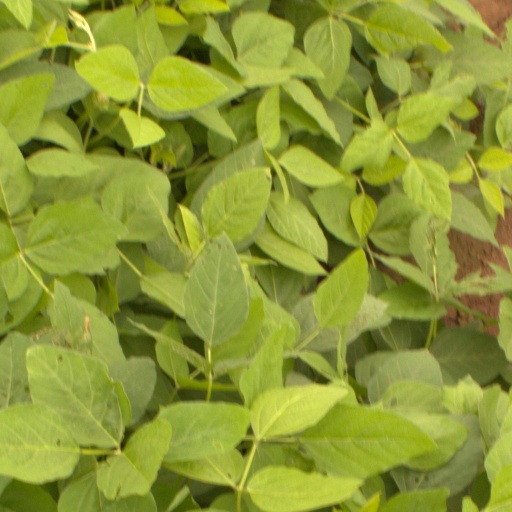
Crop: soybean